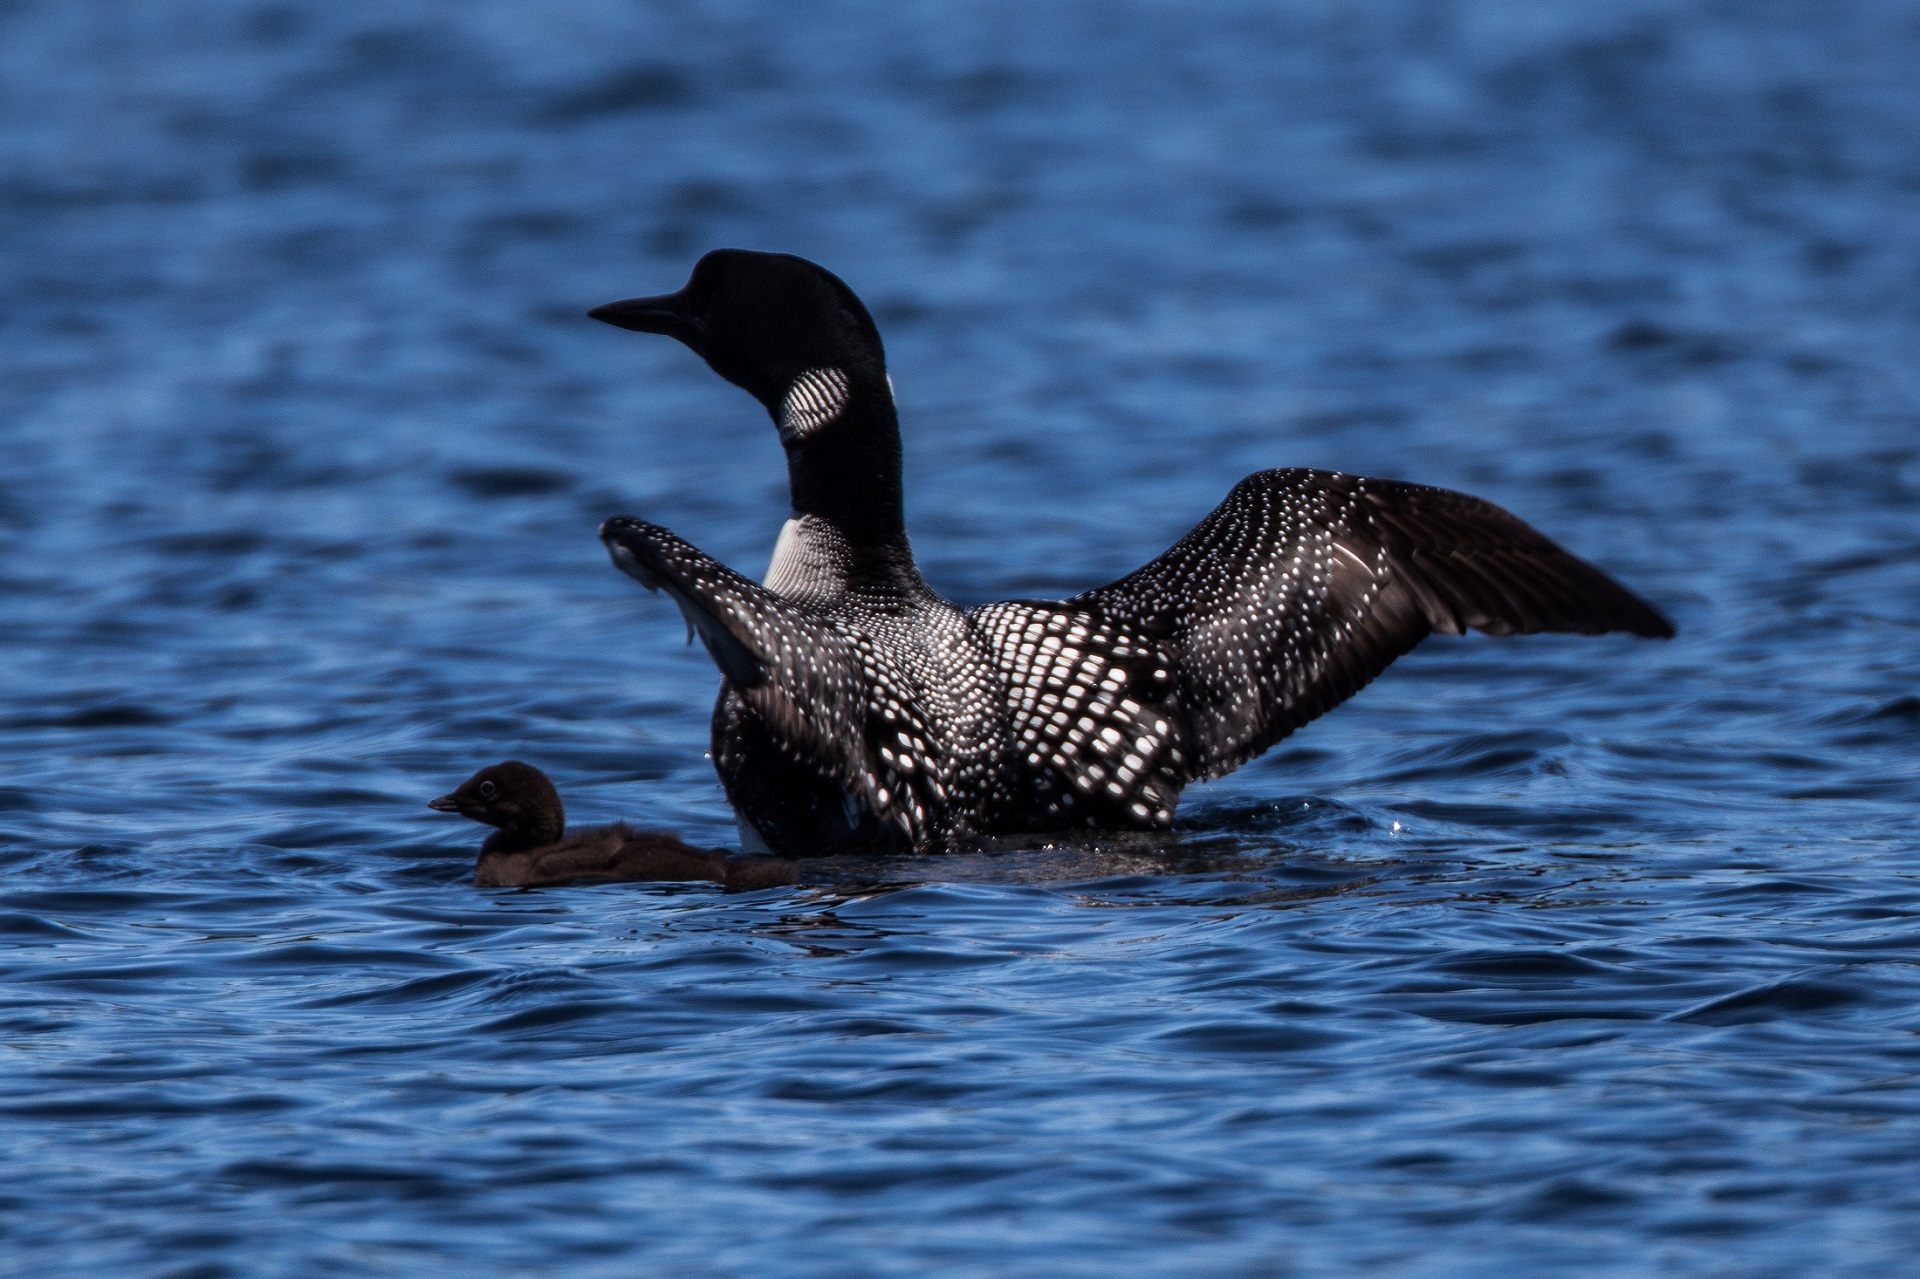
sea, water, nature, bird, wing, female, wildlife, beak, aquatic, baby, fauna, swimming, birds, duck, feathers, wings, vertebrate, cormorant, waterfowl, water bird, mergus, adult, ducks geese and swans, seaduck, common loons, great northern divers